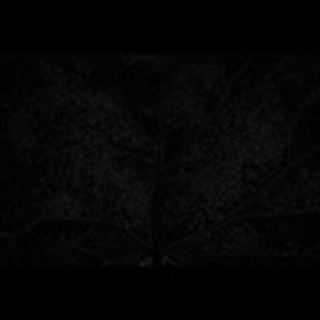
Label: cotton_aphids